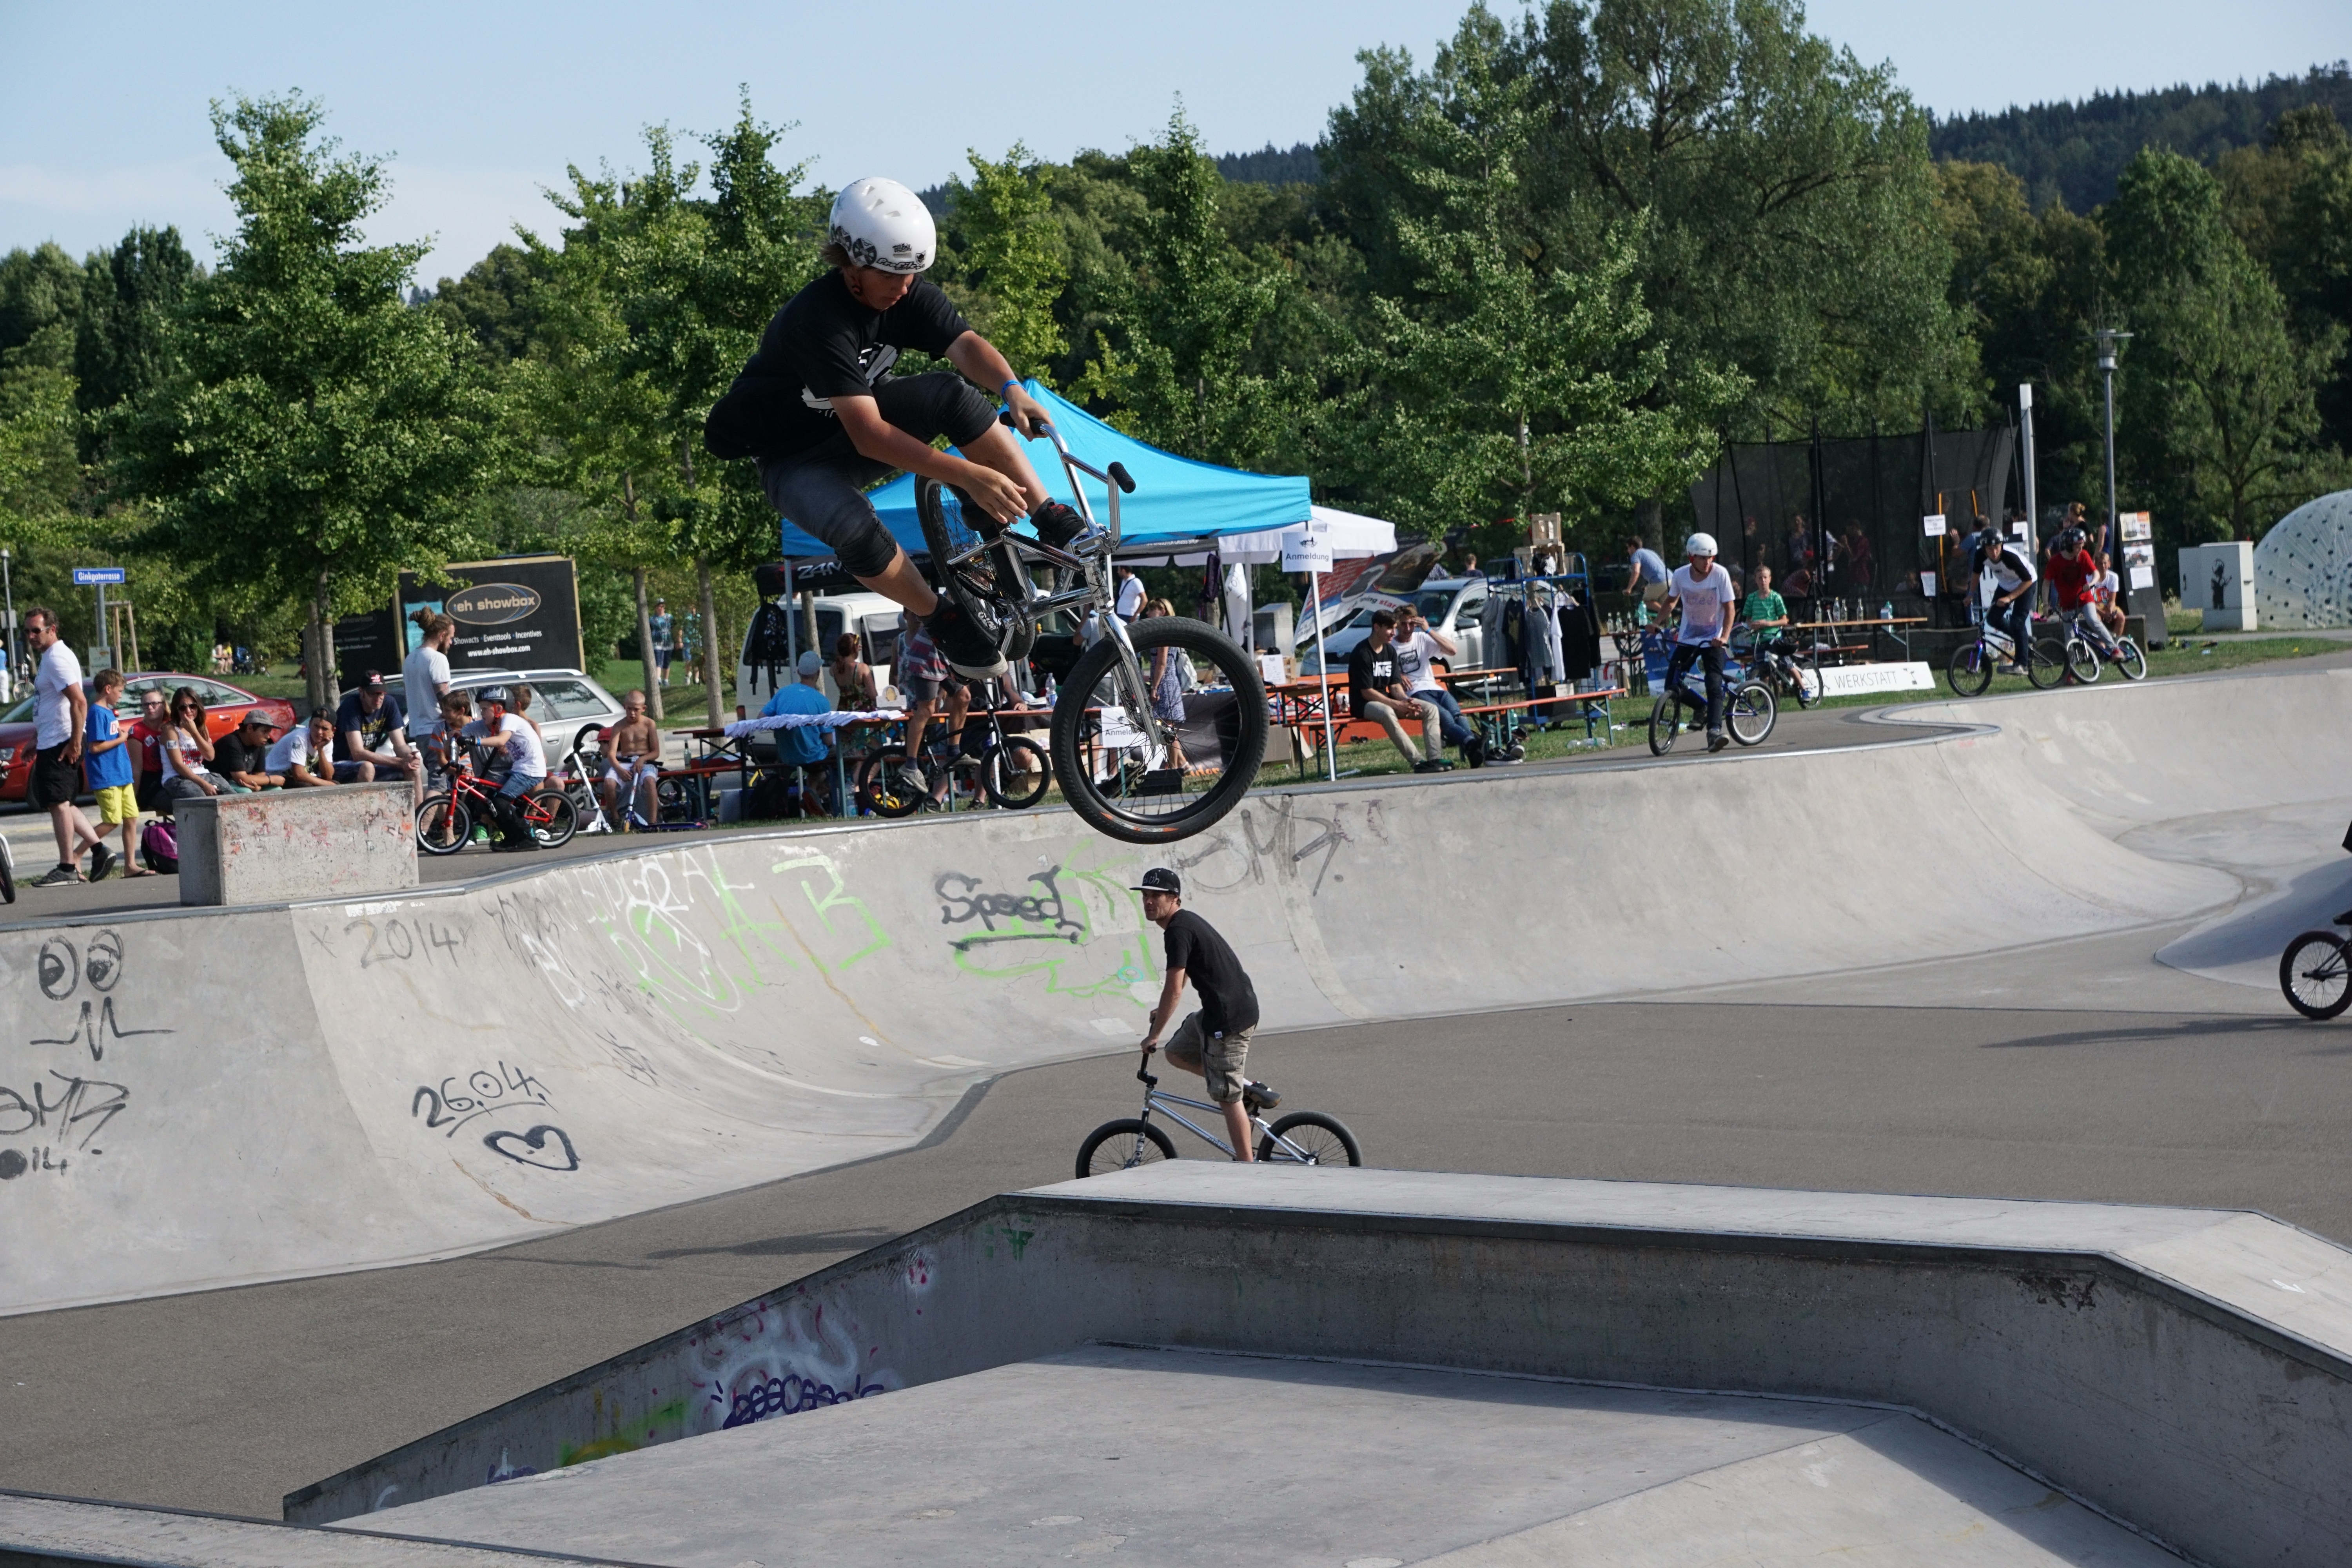
sport, wheel, boy, bike, skateboarding, drive, extreme sport, cycle, bmx, competition, sports, germany, championship, two wheeled vehicle, extremely, tuttlingen, cycle sport, bicycle motocross, bmx bike, freestyle bmx, bmx racing